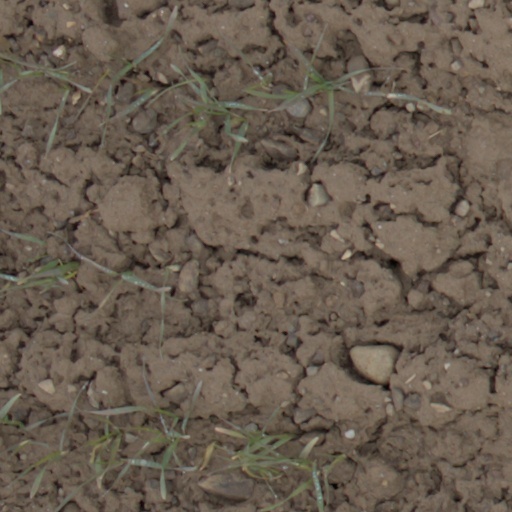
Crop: wheat